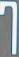
Number: 7